Battle of Malatya (1485)

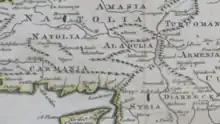
Domains of Ala al-Dawla

The Battle of Malatya was fought in 1485 between the Ottoman Empire and the Mamluk Sultanate near the city of Malatya. It marked the first major engagement of the Ottoman–Mamluk War (1485–1491), ending in a Mamluk victory and setting the stage for further conflict in eastern Anatolia.